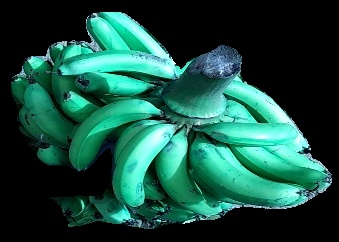
Variety: pachbale
Grade: grade3